Your Favorite Enemies

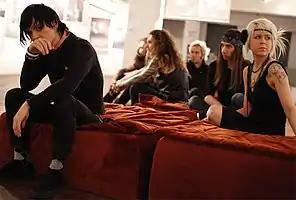
From left to right: Alex Henry Foster, Sef, Ben Lemelin, Jeff Beaulieu, Charles (Moose) Allicie, Miss Isabel

Your Favorite Enemies is a Canadian alternative rock band that was formed in Varennes, Quebec, in 2006 by Alex Henry Foster (vocals), Jeff Beaulieu (guitar), Sef Lemelin (guitar), Ben Lemelin (bass), Miss Isabel (vocals and keyboard), and Charles "Moose" Allicie (drums). The band is now based in Drummondville, in a former Catholic church that they have transformed into a studio. The members of the band have remained the same since the beginning.